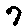
Label: 7